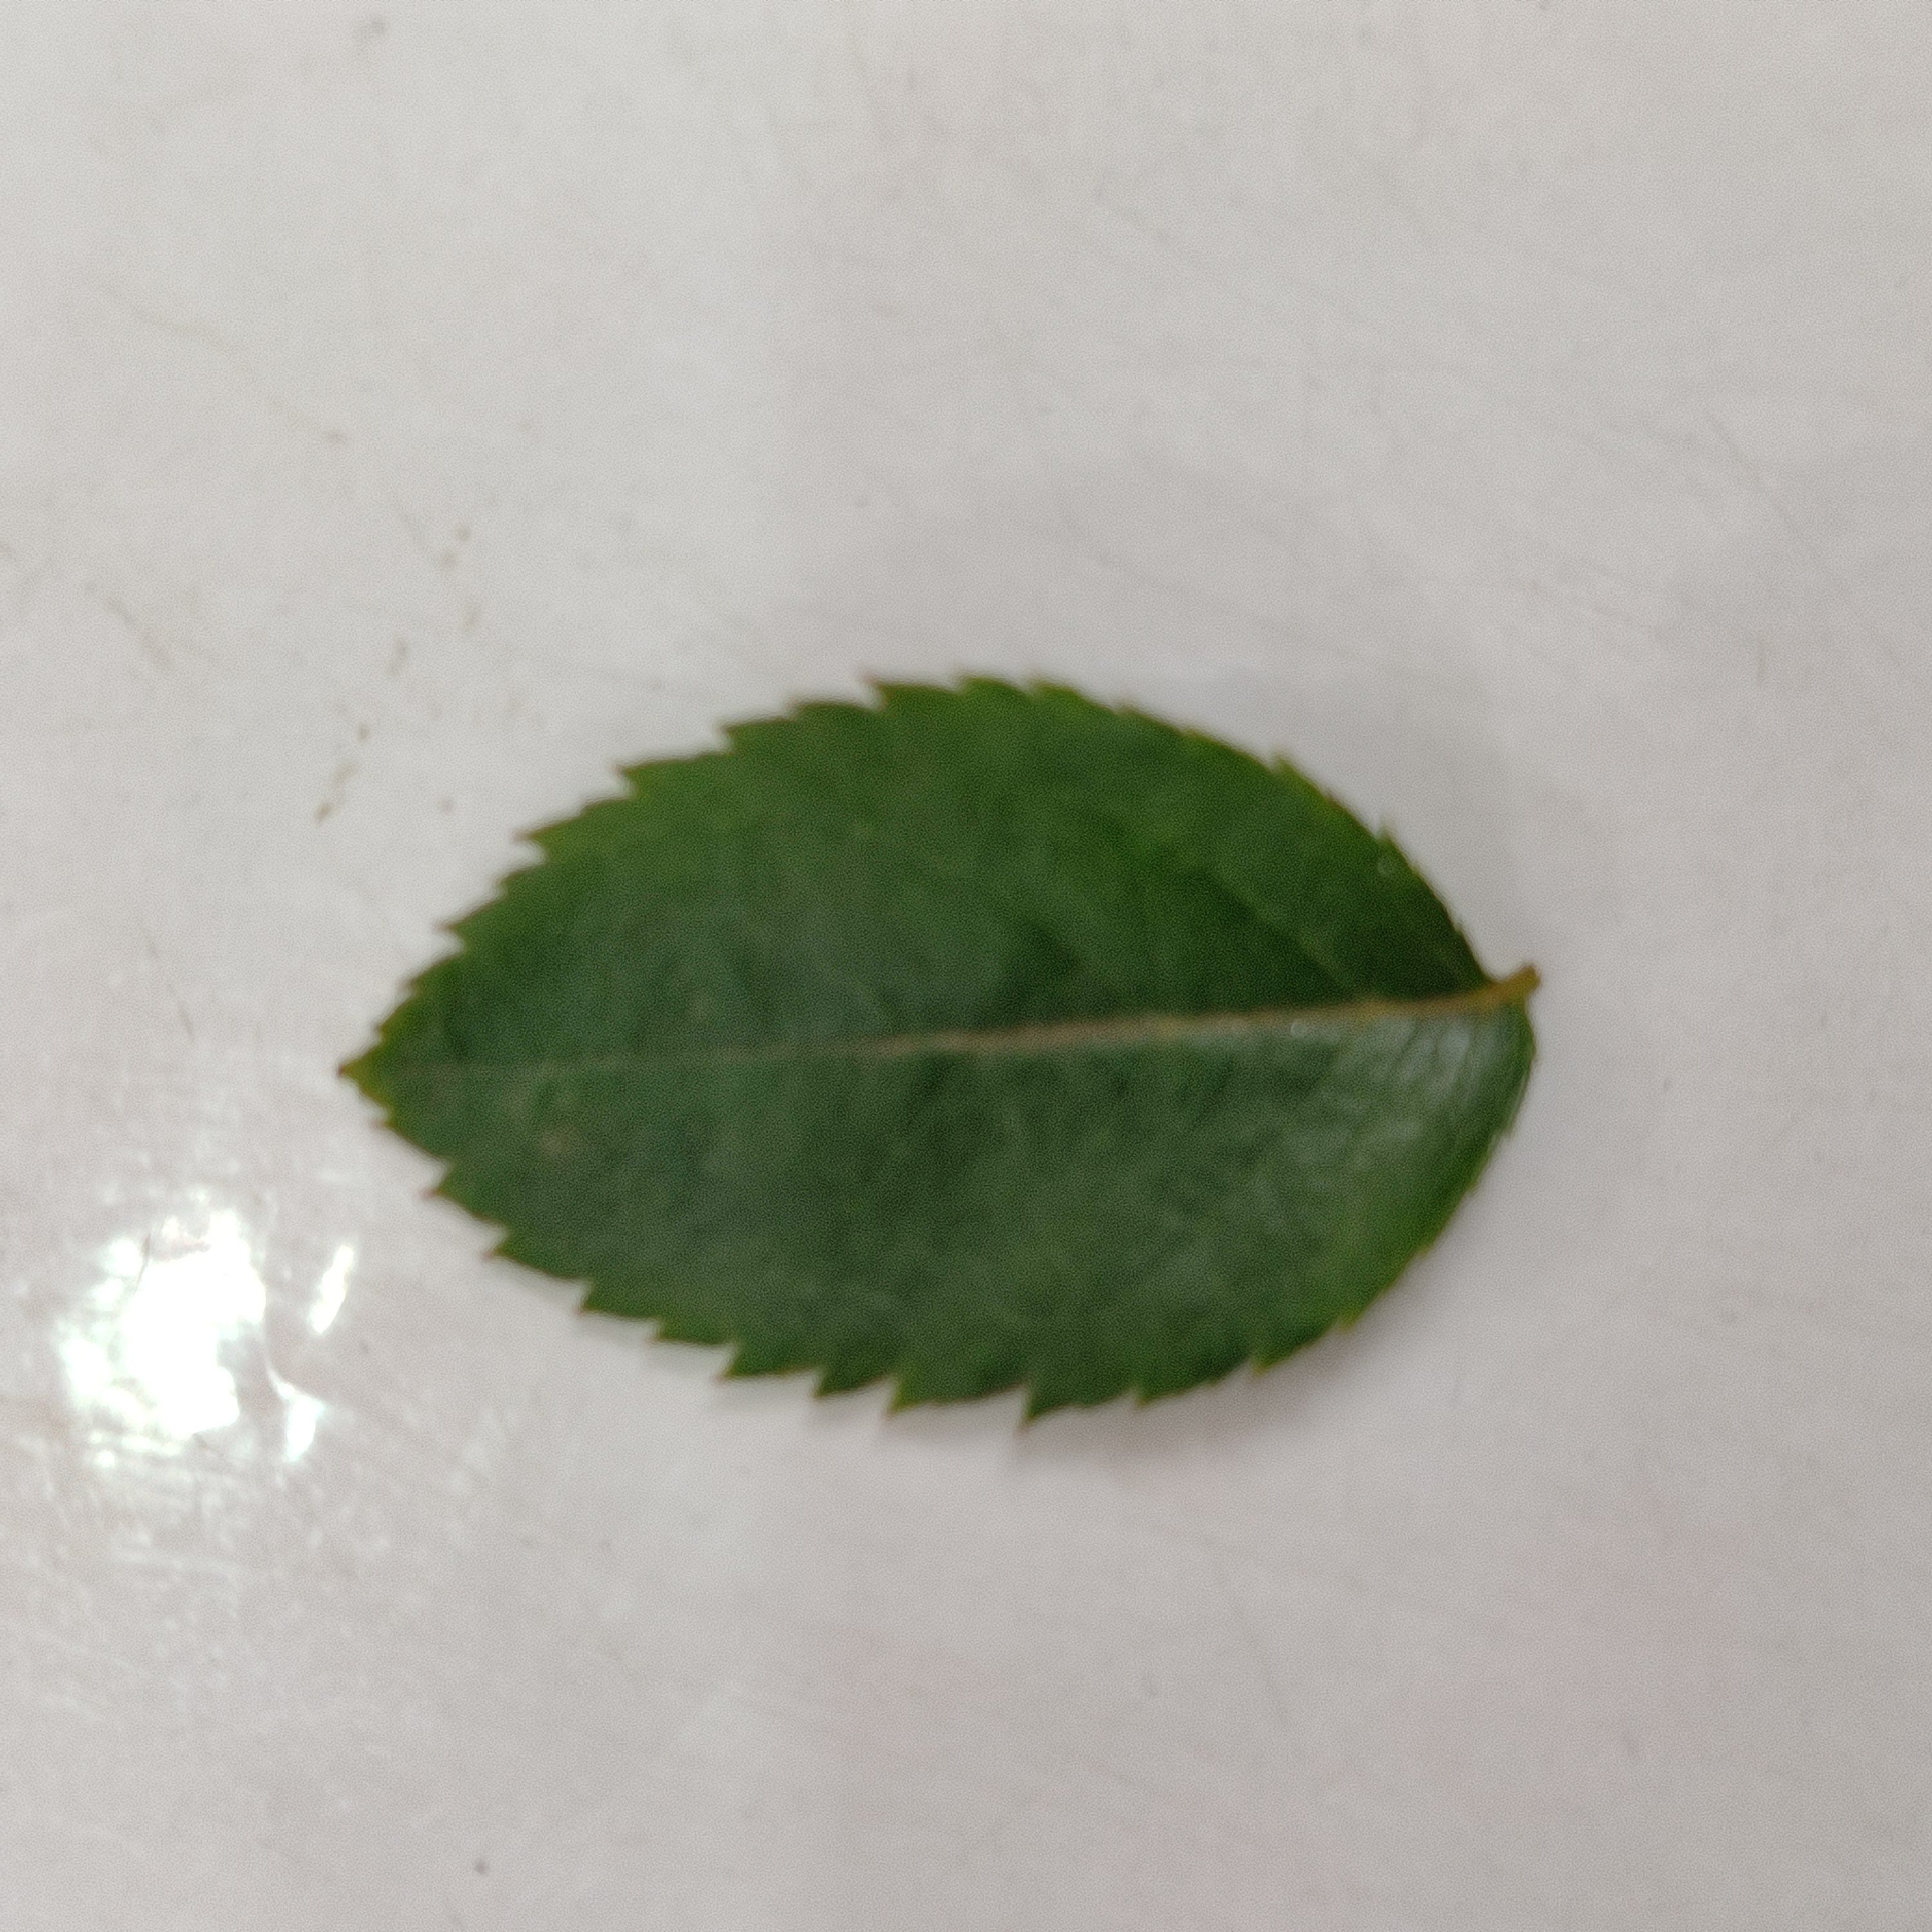
Label: Healthy Leaf